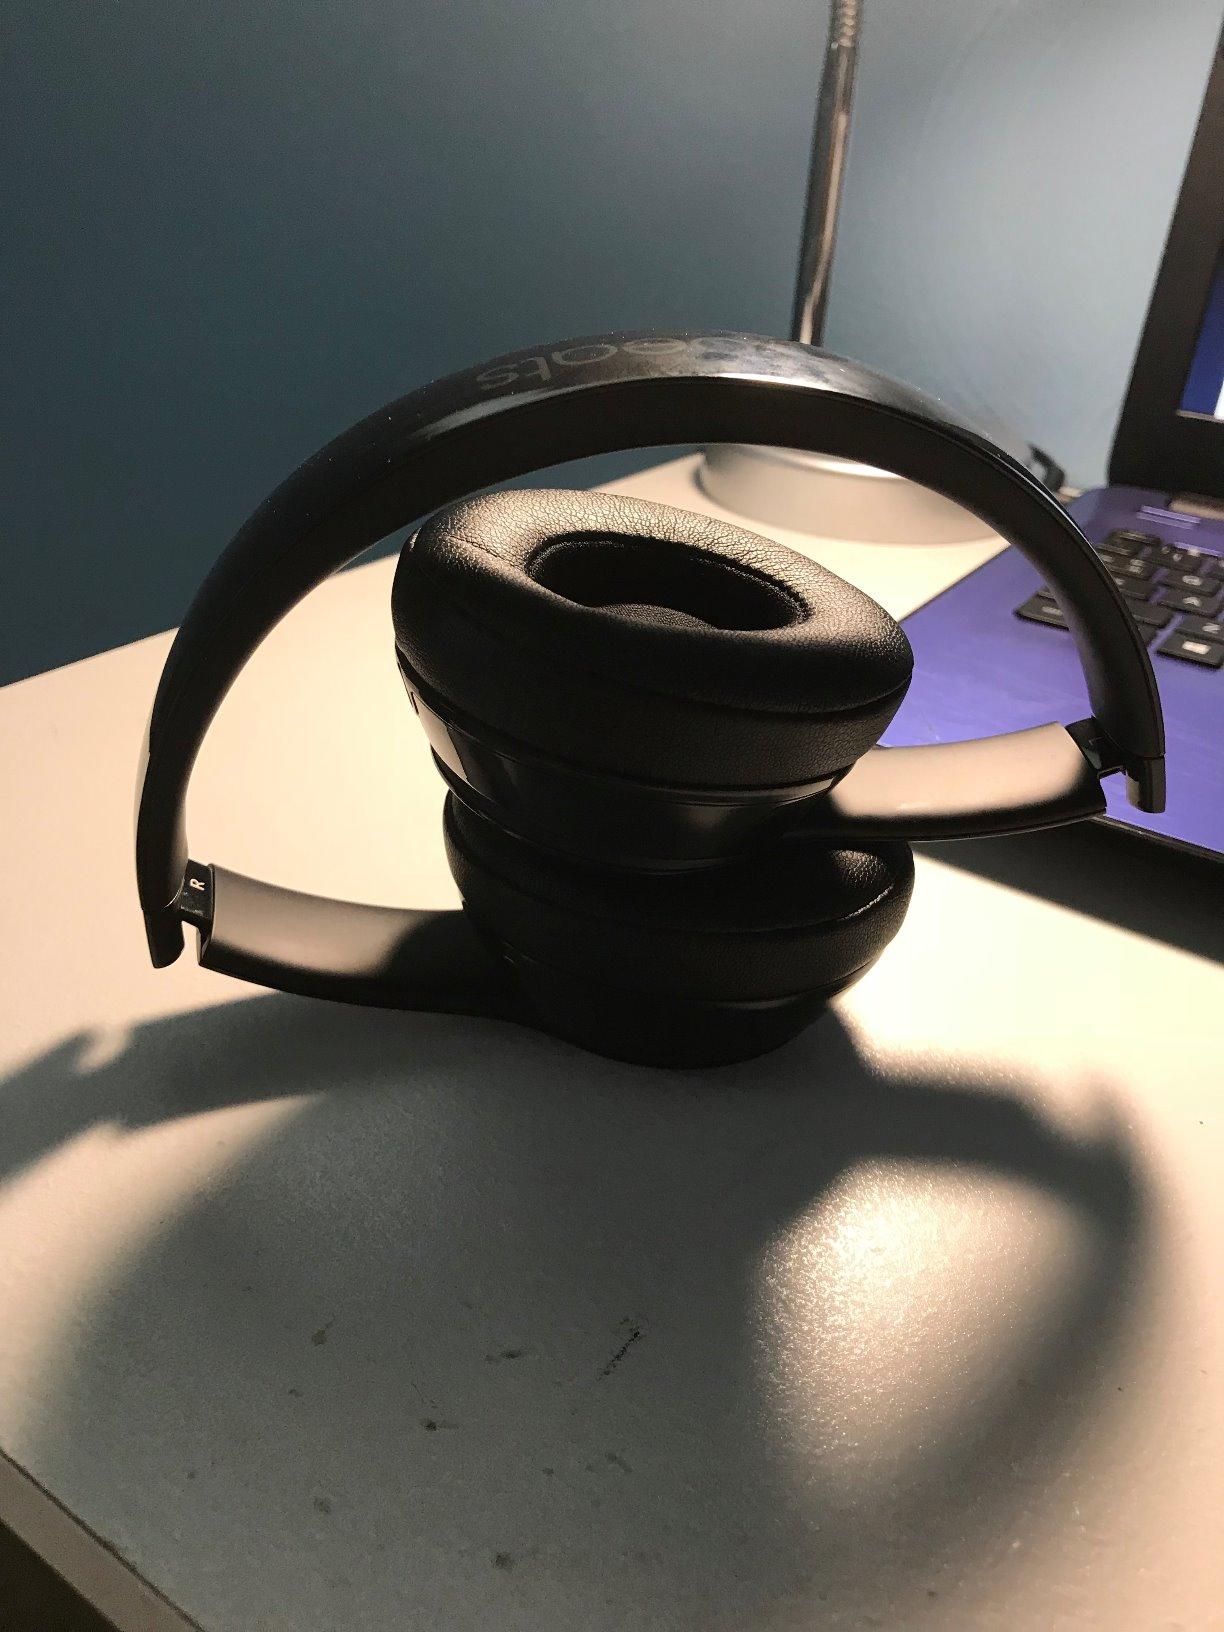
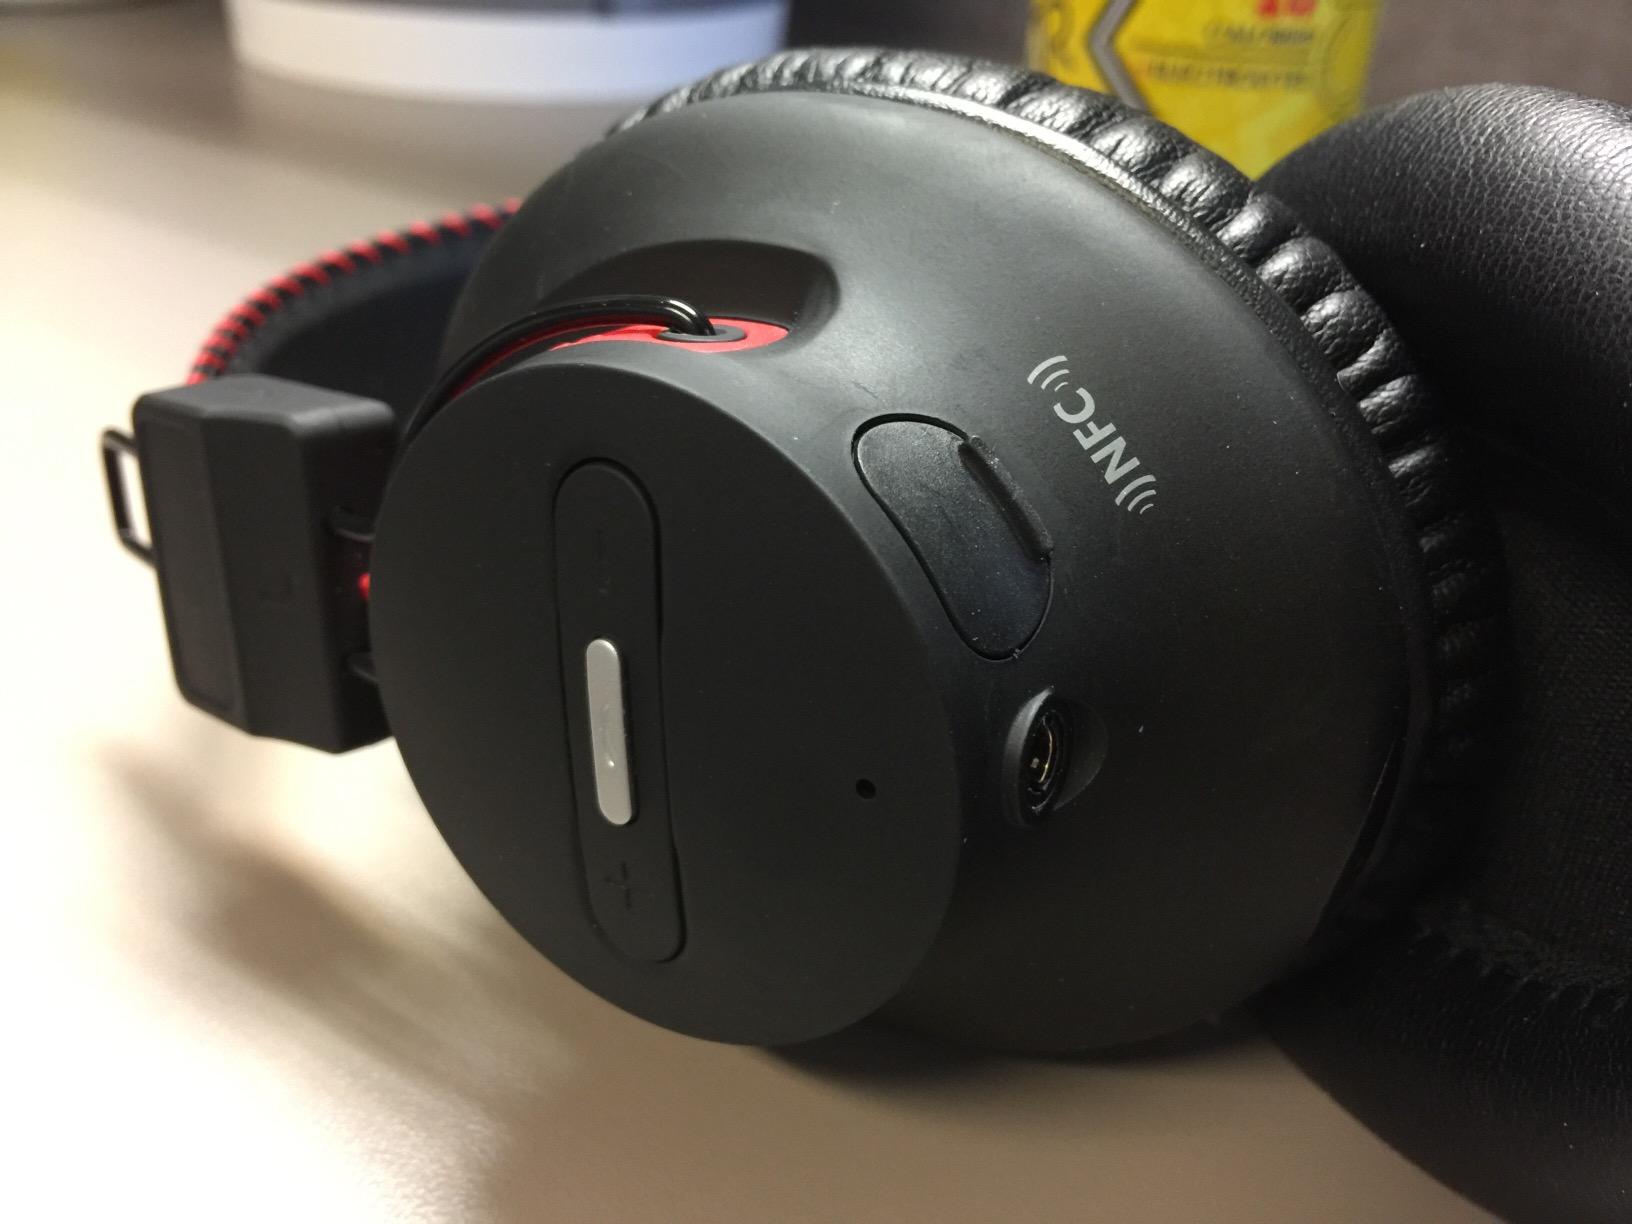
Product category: headphones
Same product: no